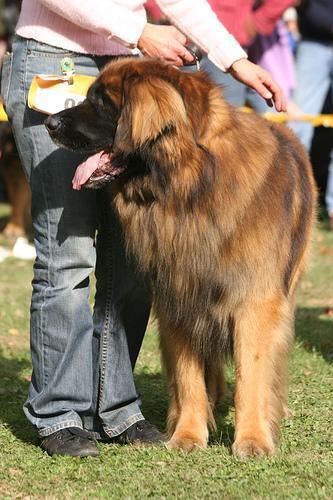
Leonberg